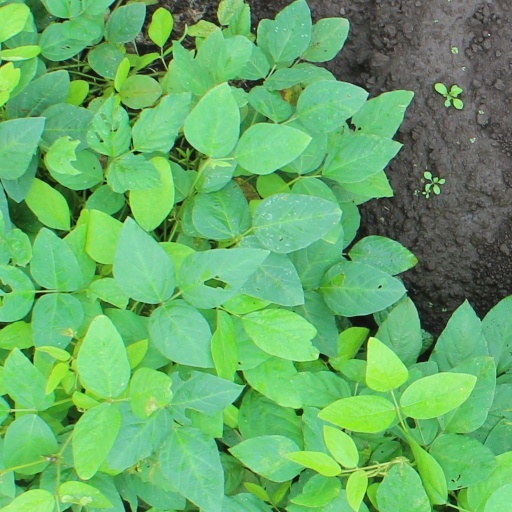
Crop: soybean